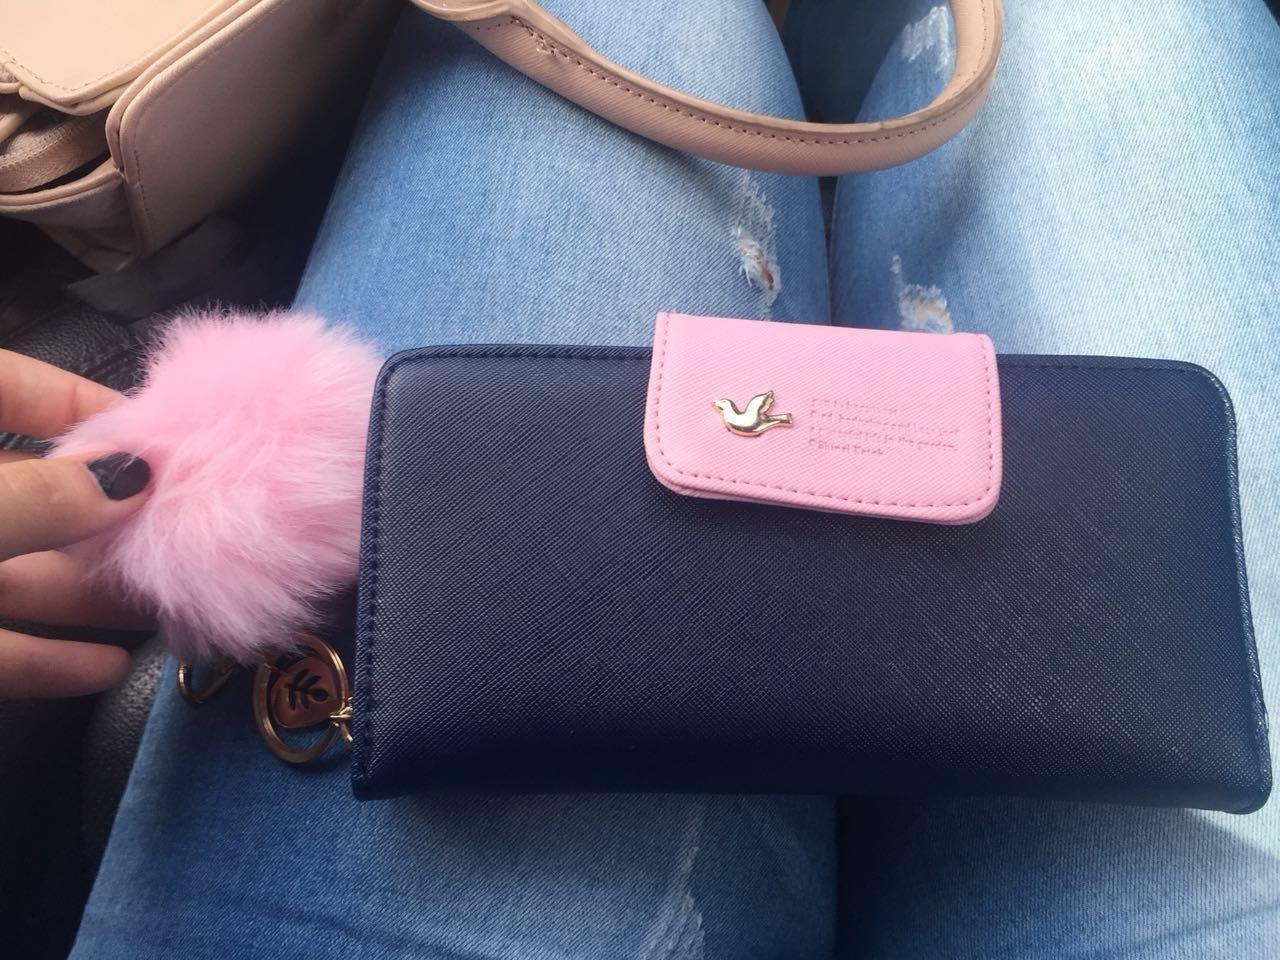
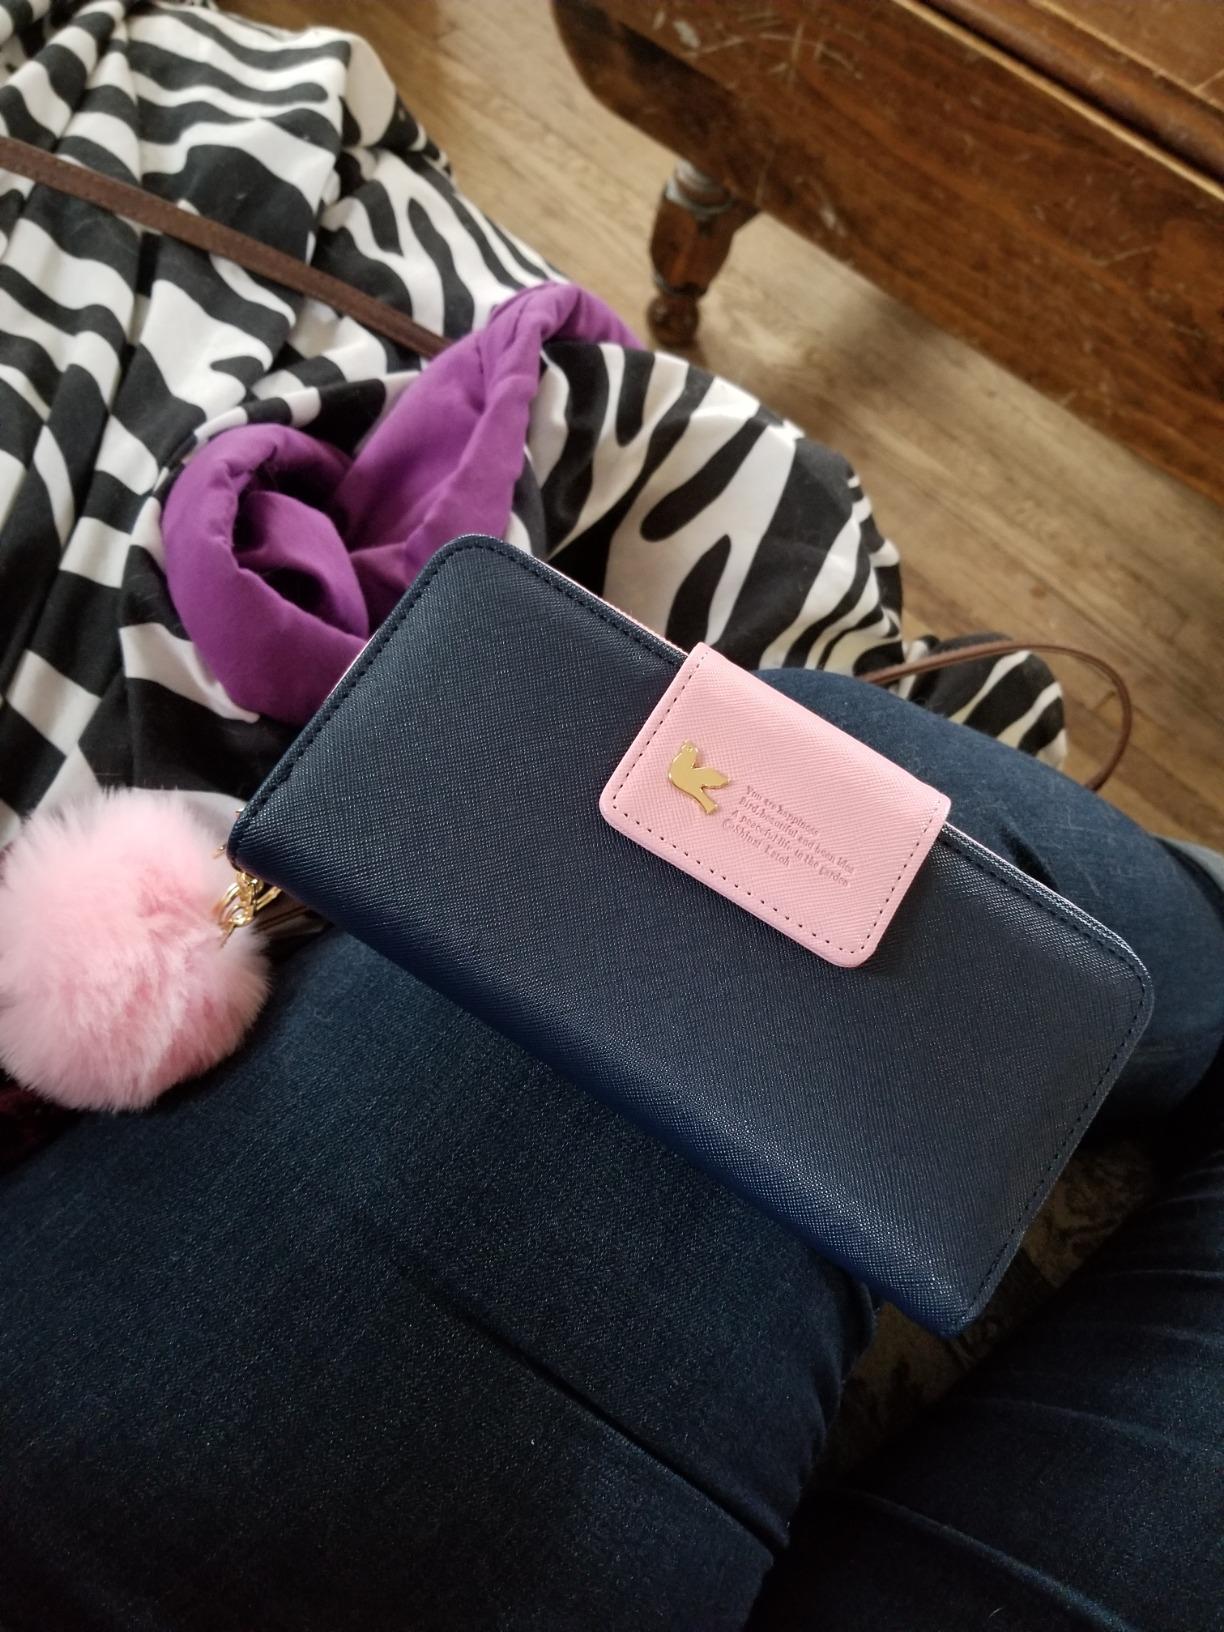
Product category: accessories_handbag
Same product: yes